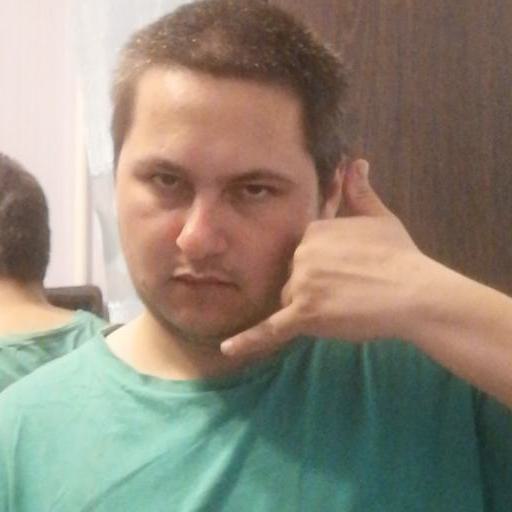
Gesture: call